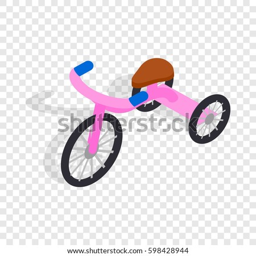
pink tricycle isometric icon 3d on a transparent background illustration